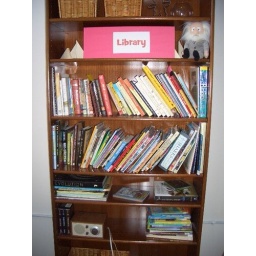
The Charlie's Playhouse library has over 90 children's books about evolution and Darwin!